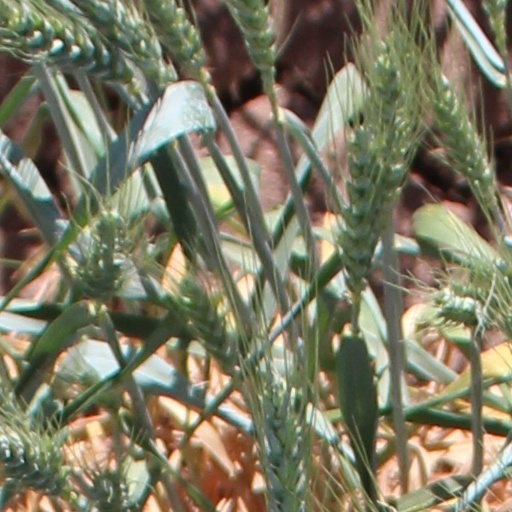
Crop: wheat